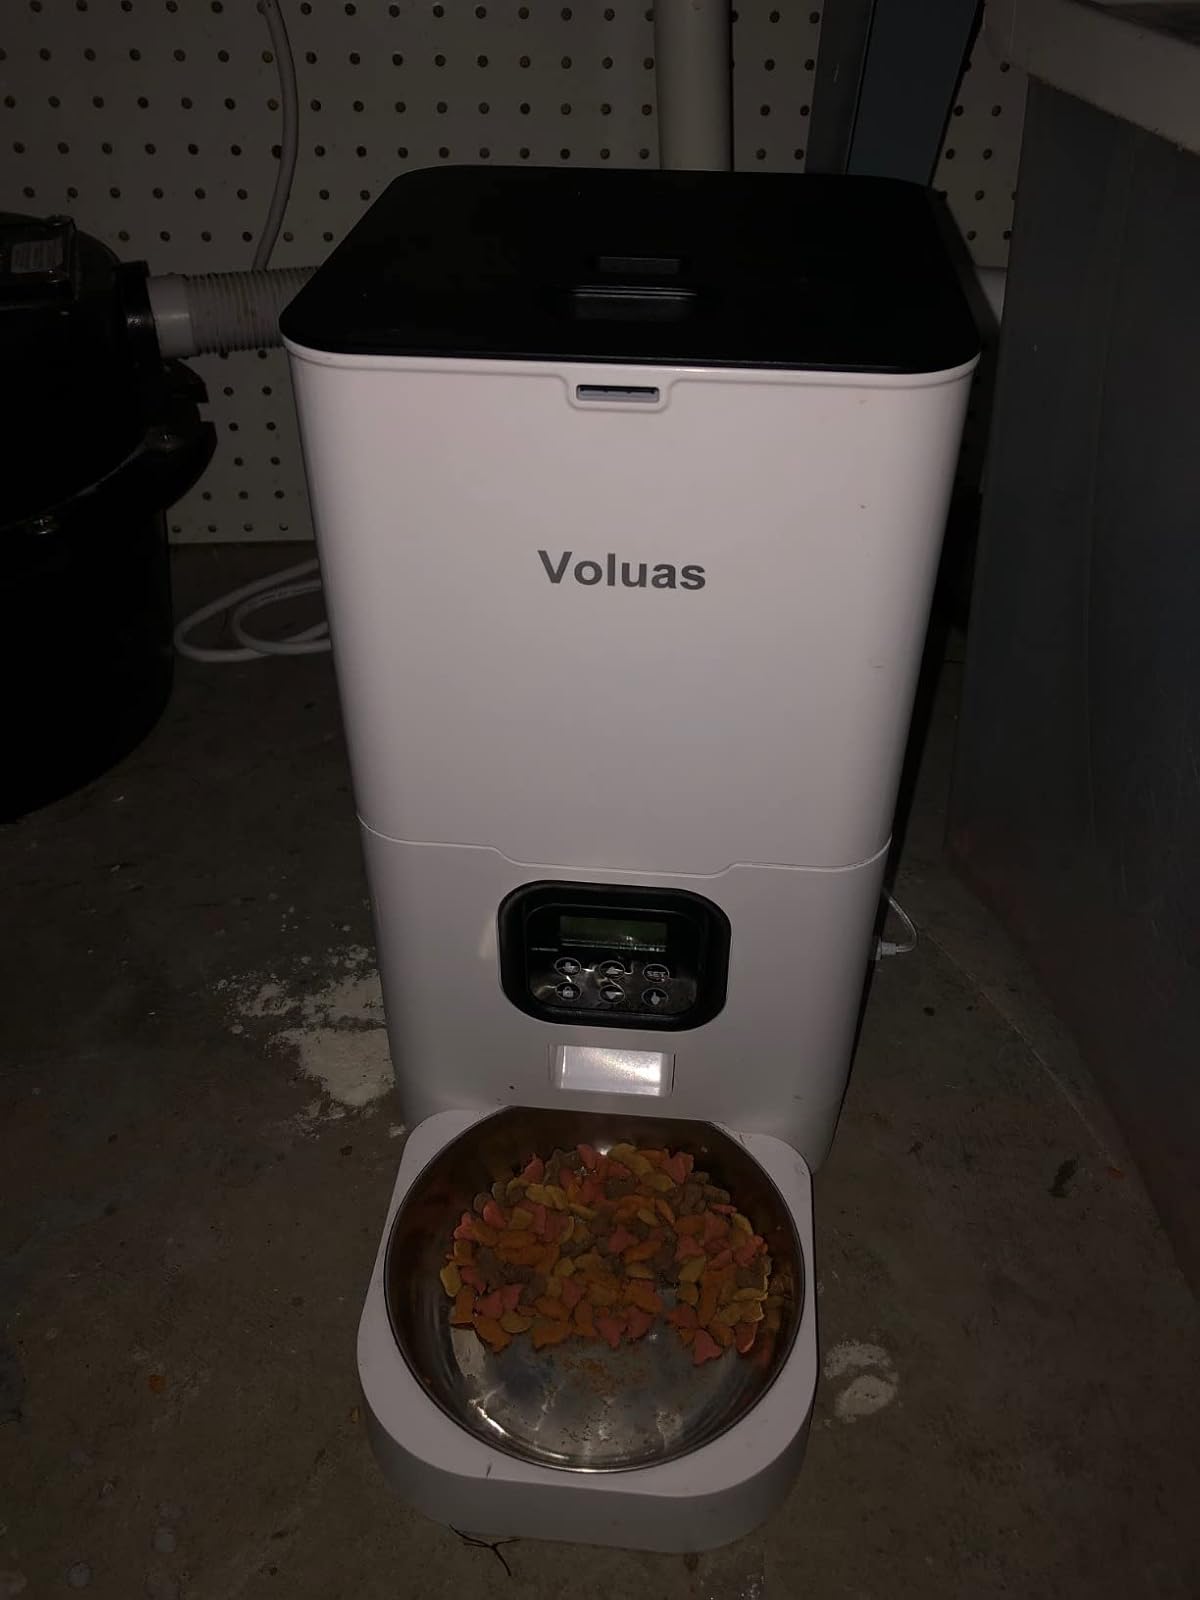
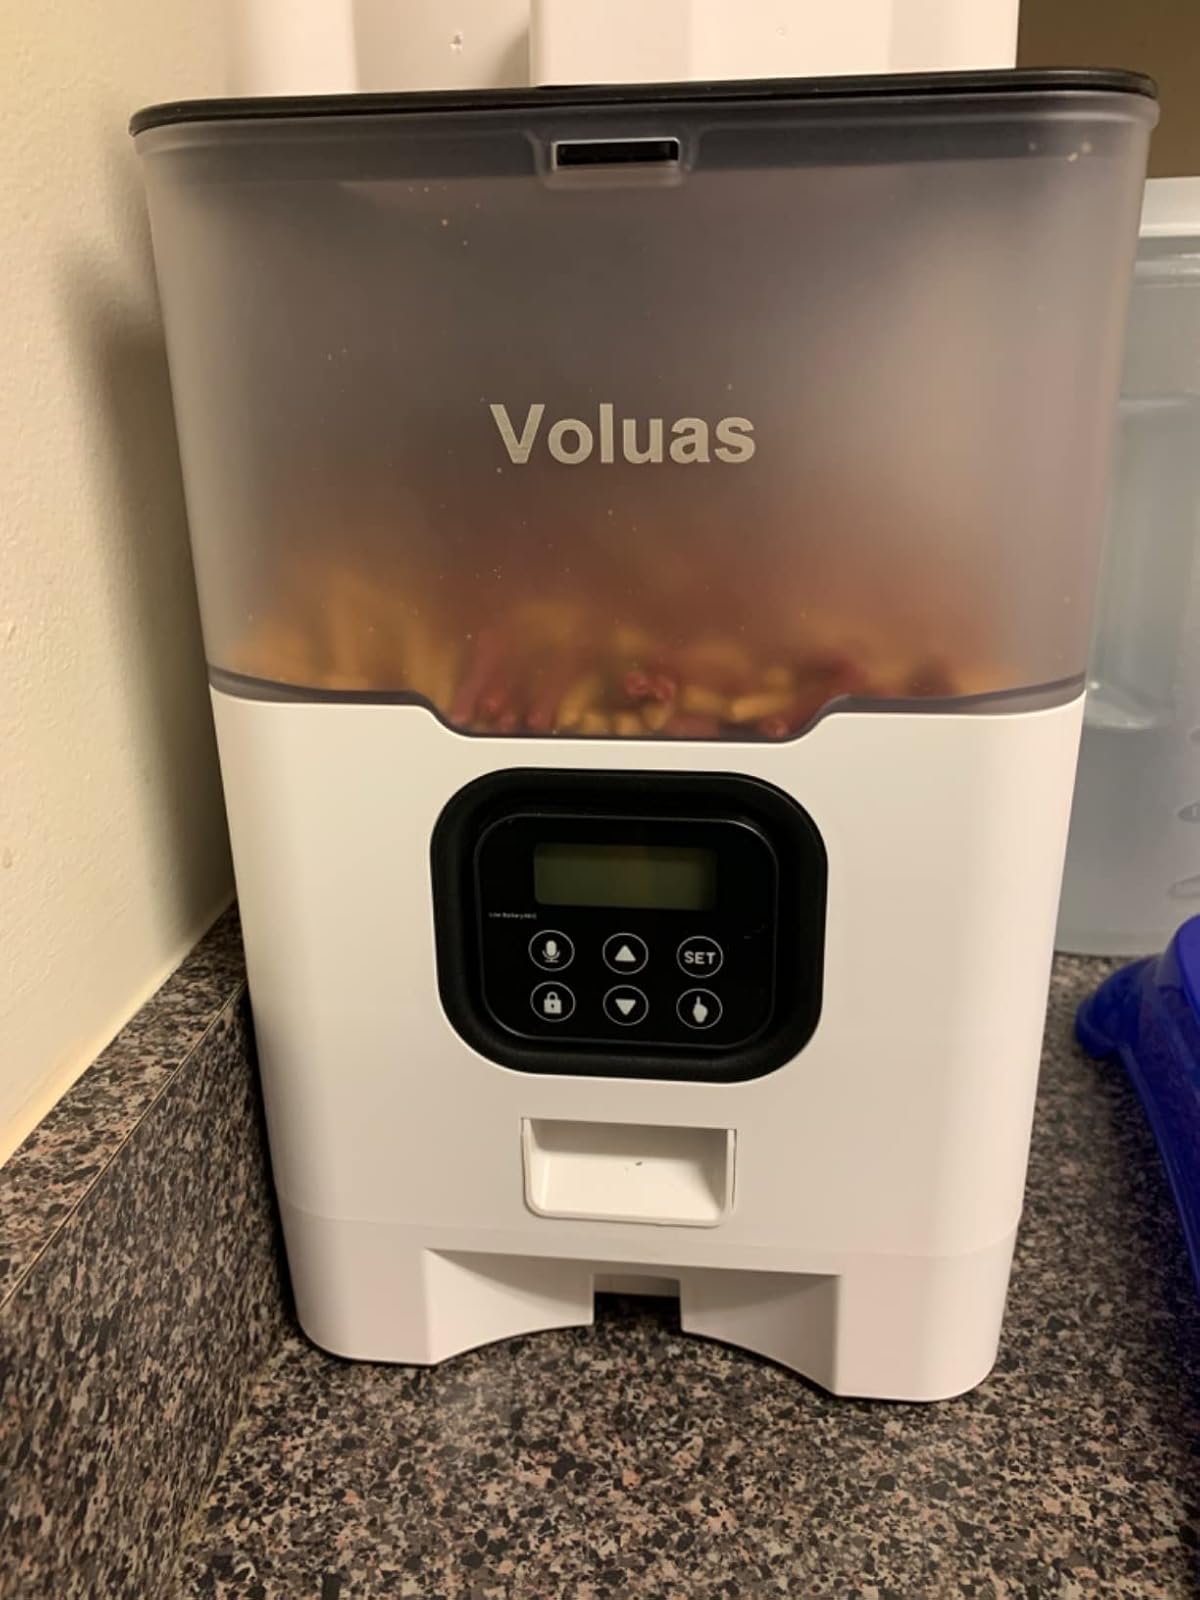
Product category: items_feeder
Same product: no